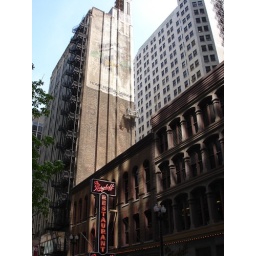
Old peeling sign above Chicago's famous Berghoff restaurant, with window washers scaling down the wall